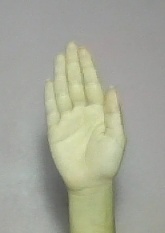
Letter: seen